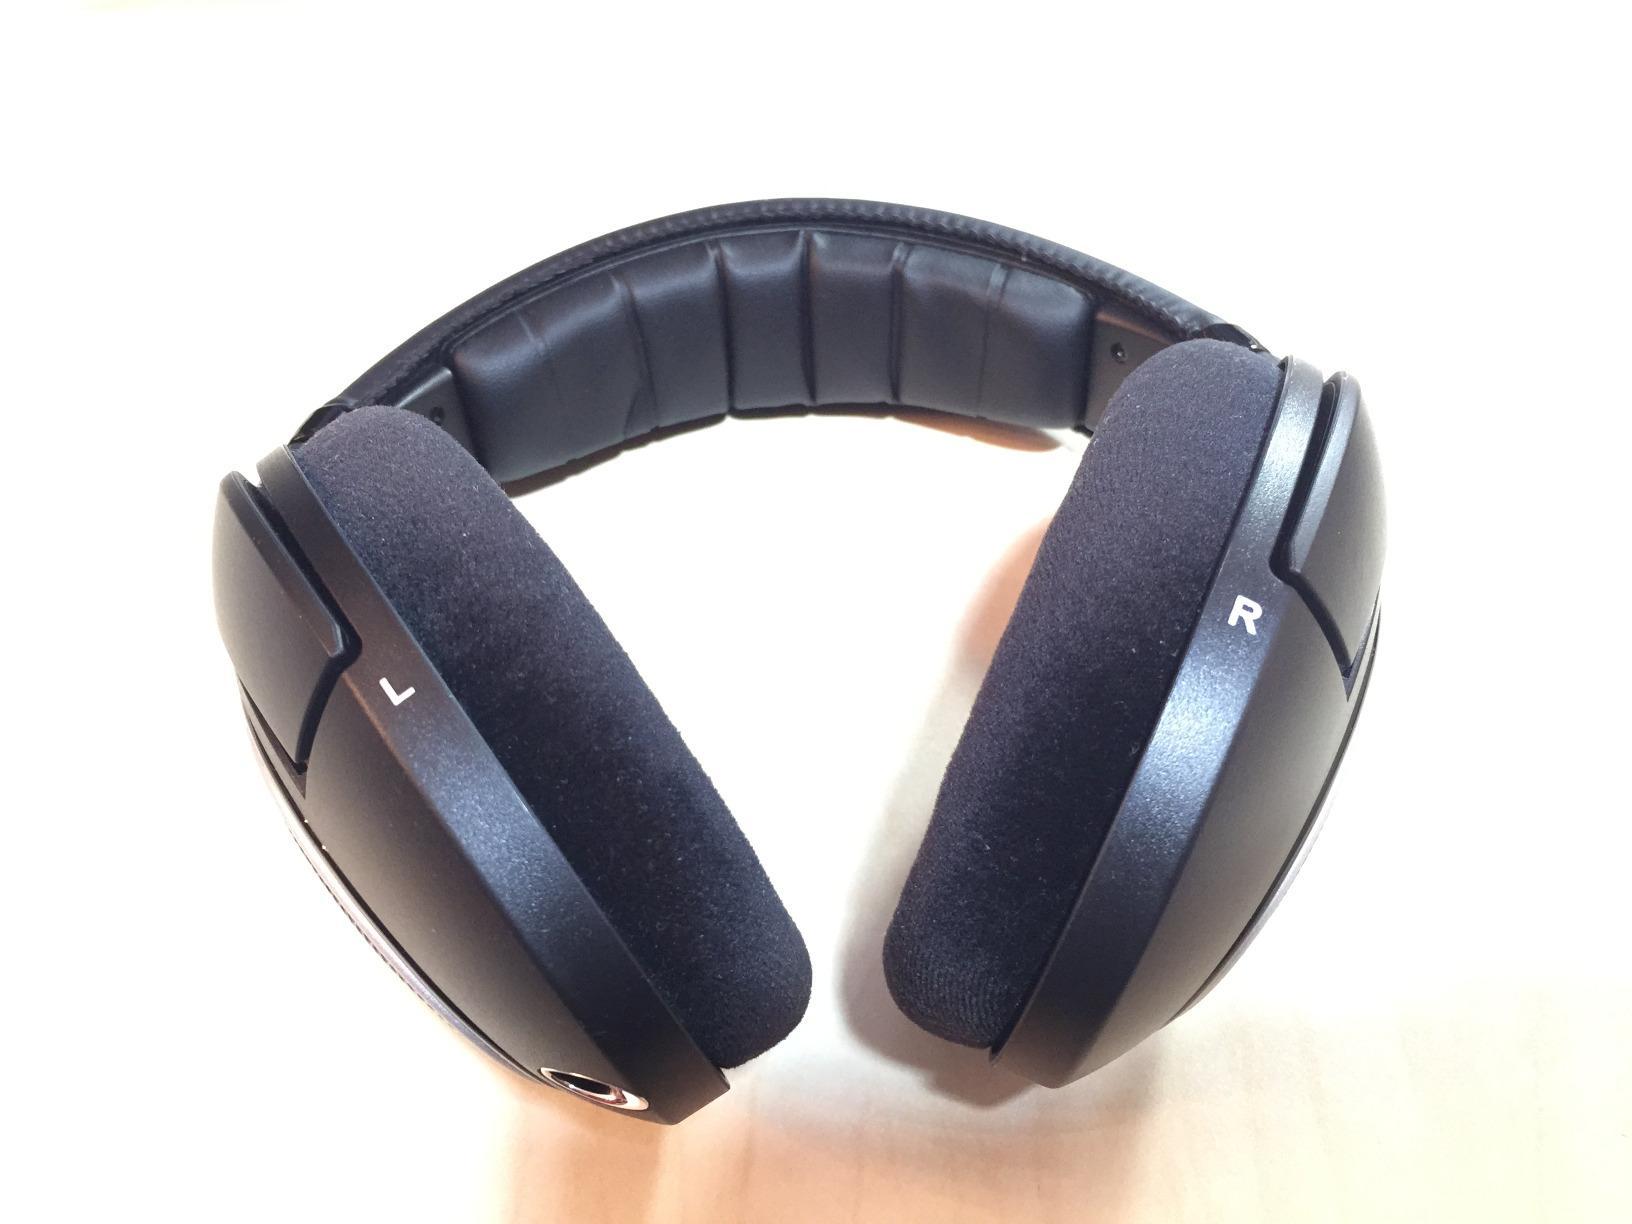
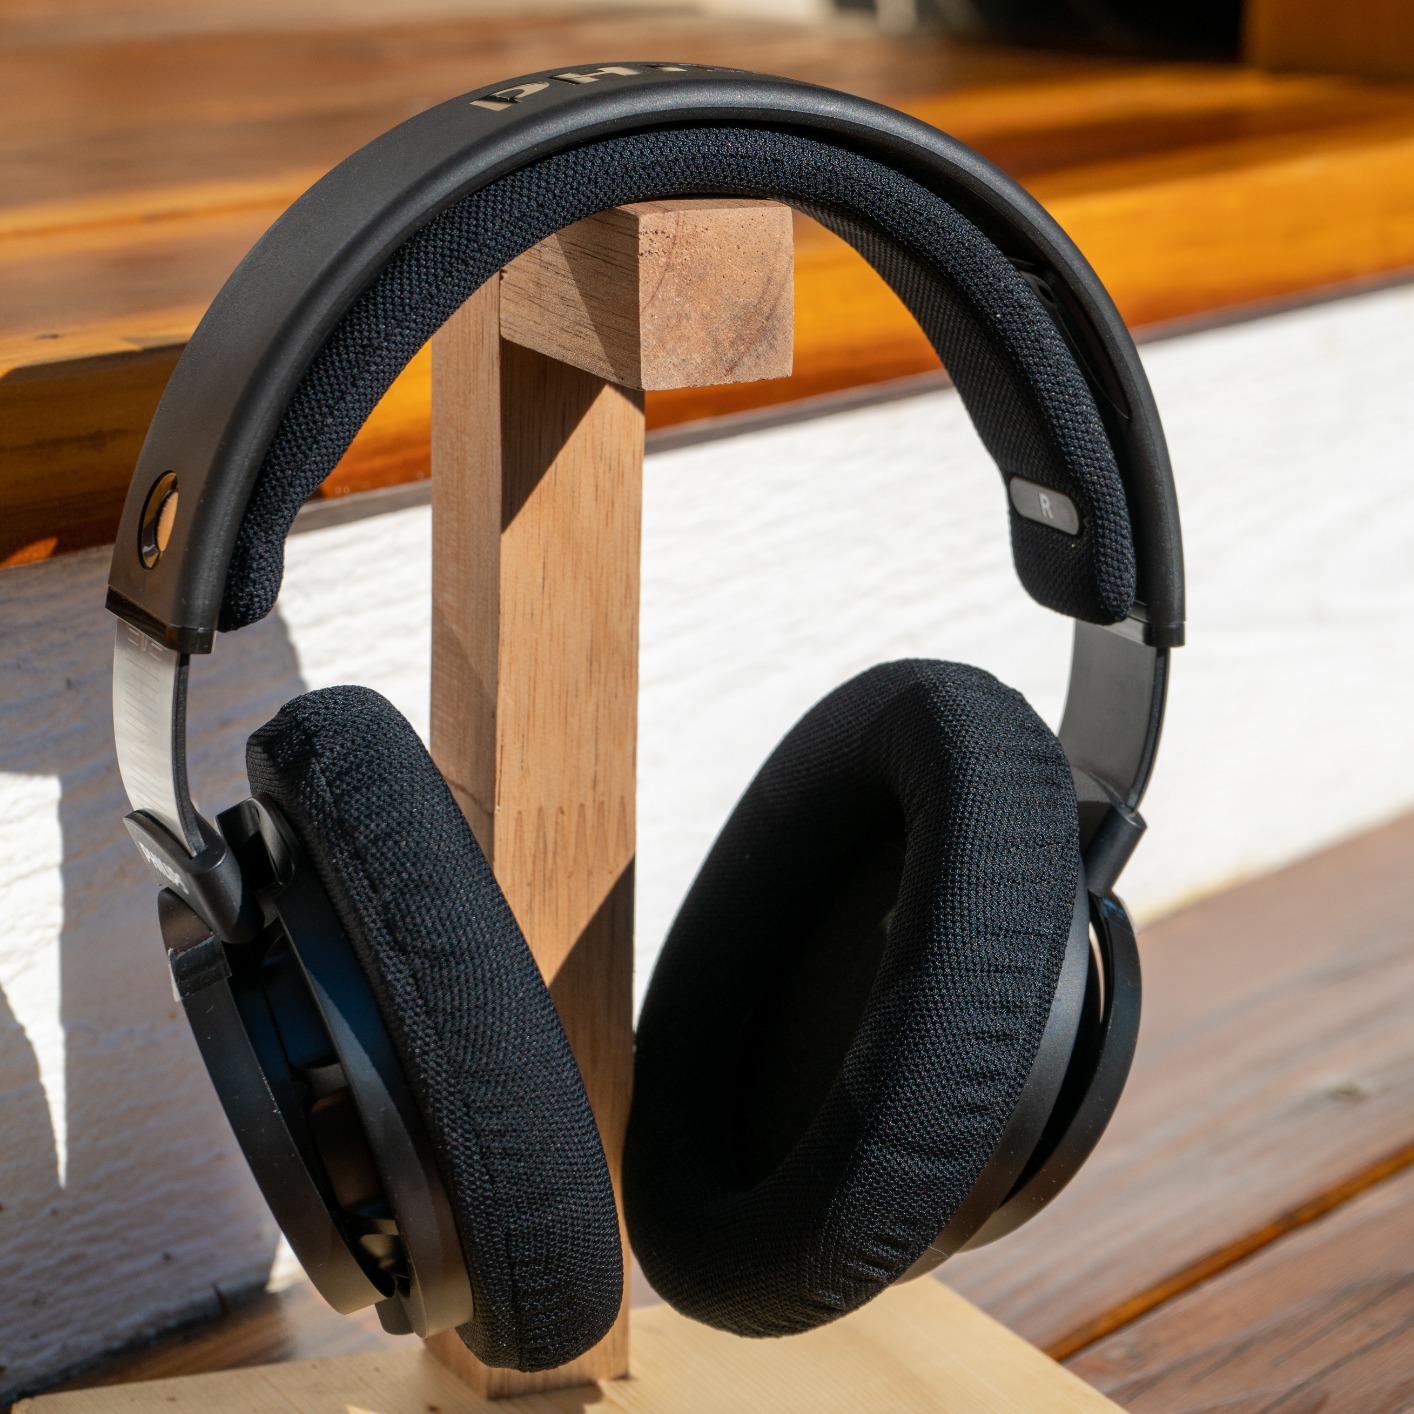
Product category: headphones
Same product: no